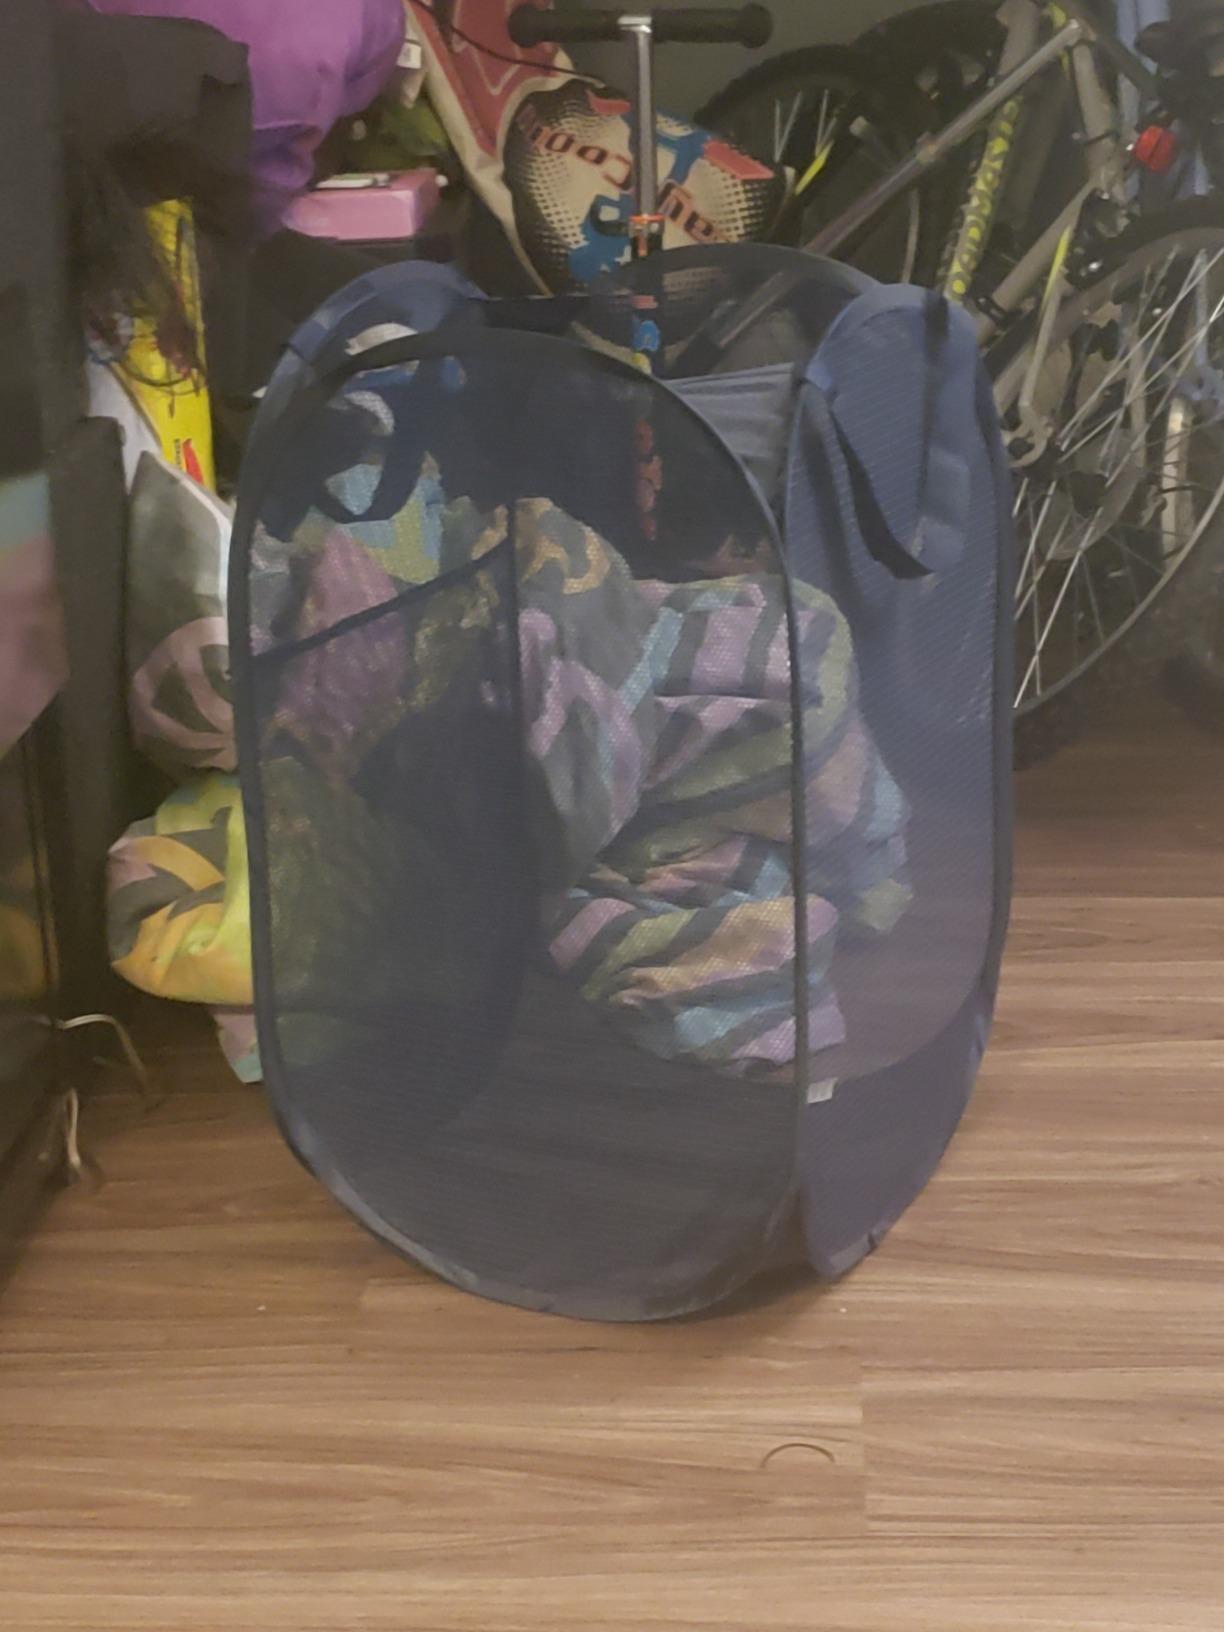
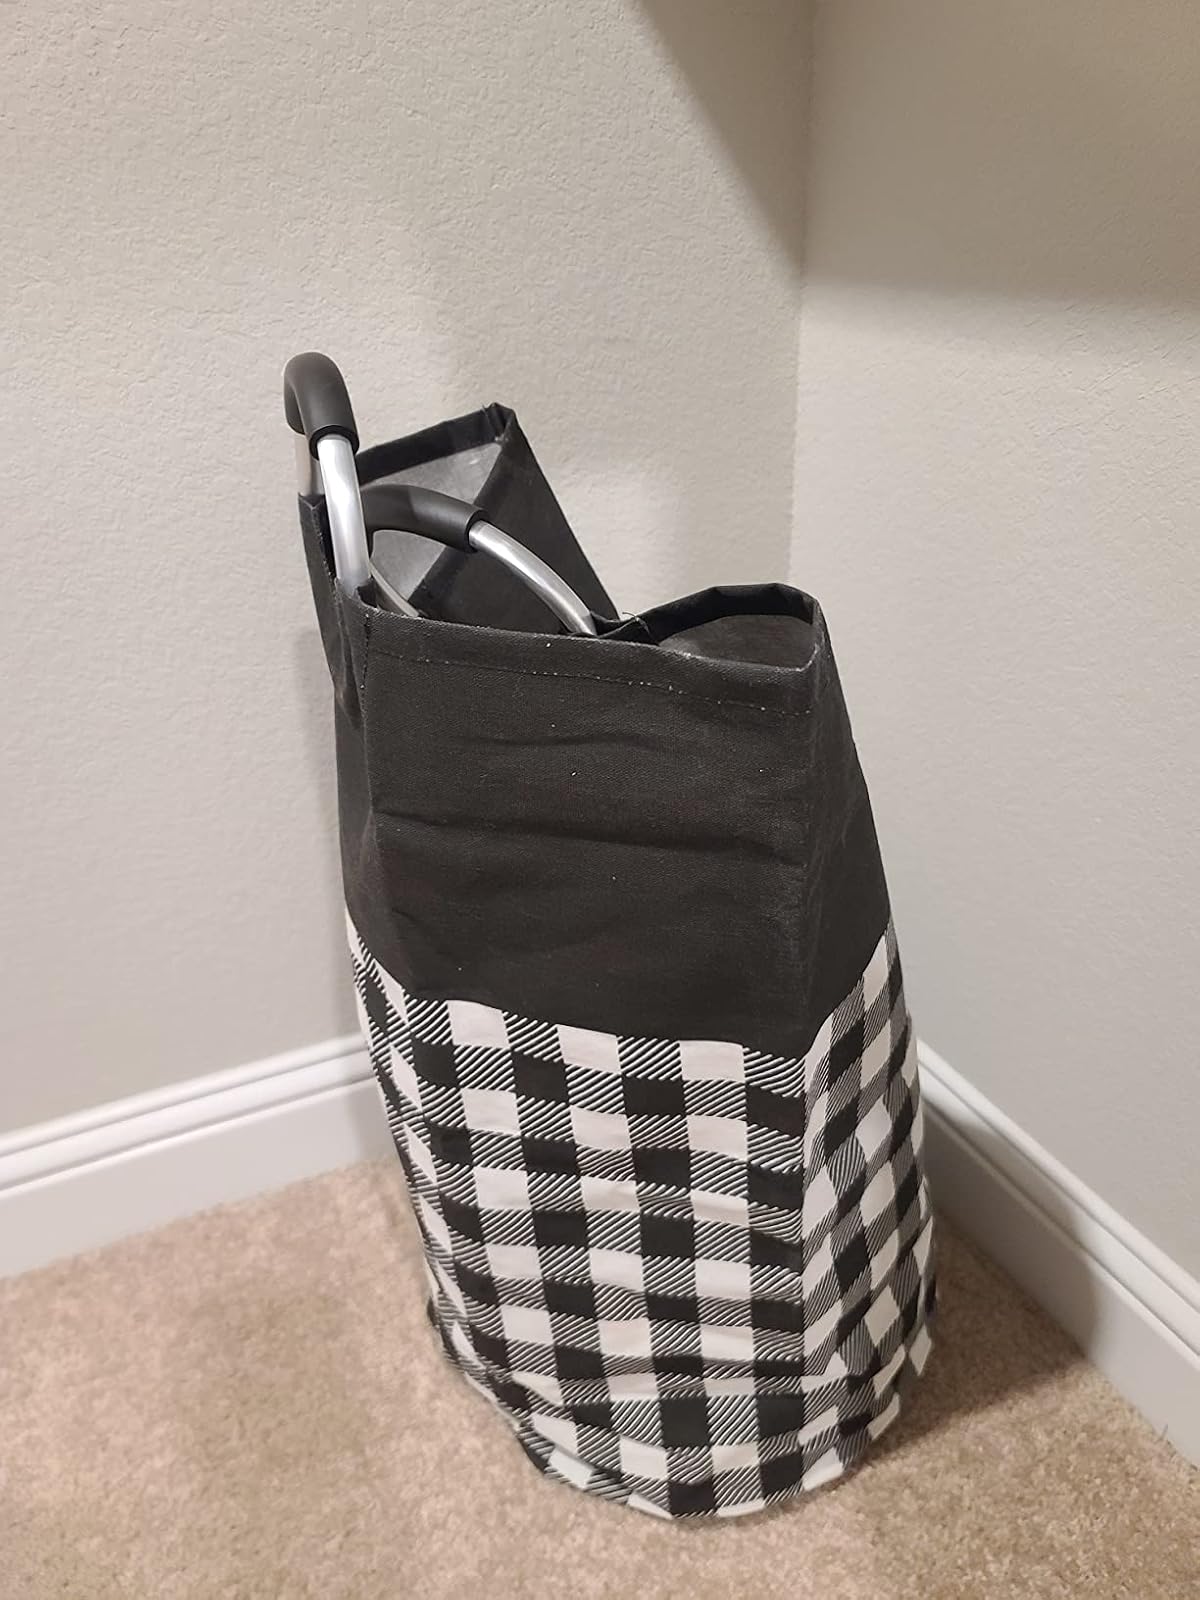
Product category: items_hamper
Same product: no